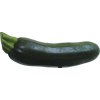
Label: dark_zucchini